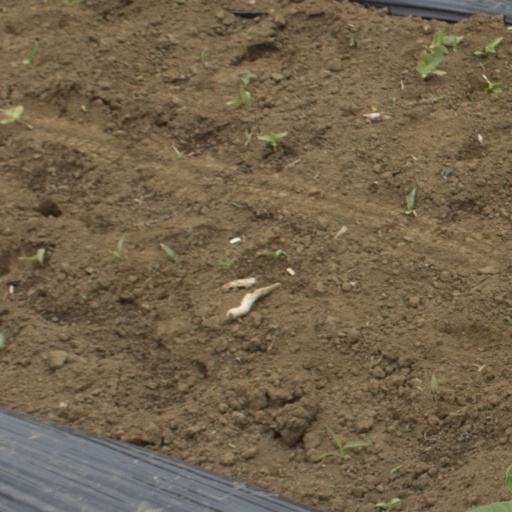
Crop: Jerusalem artichoke